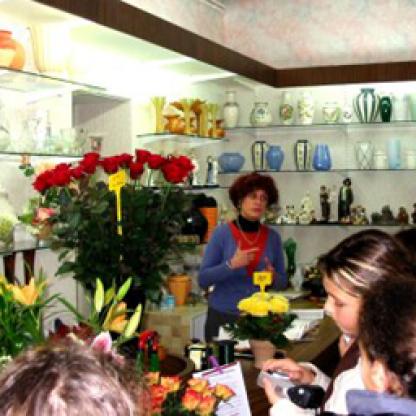
Scene: Indoor